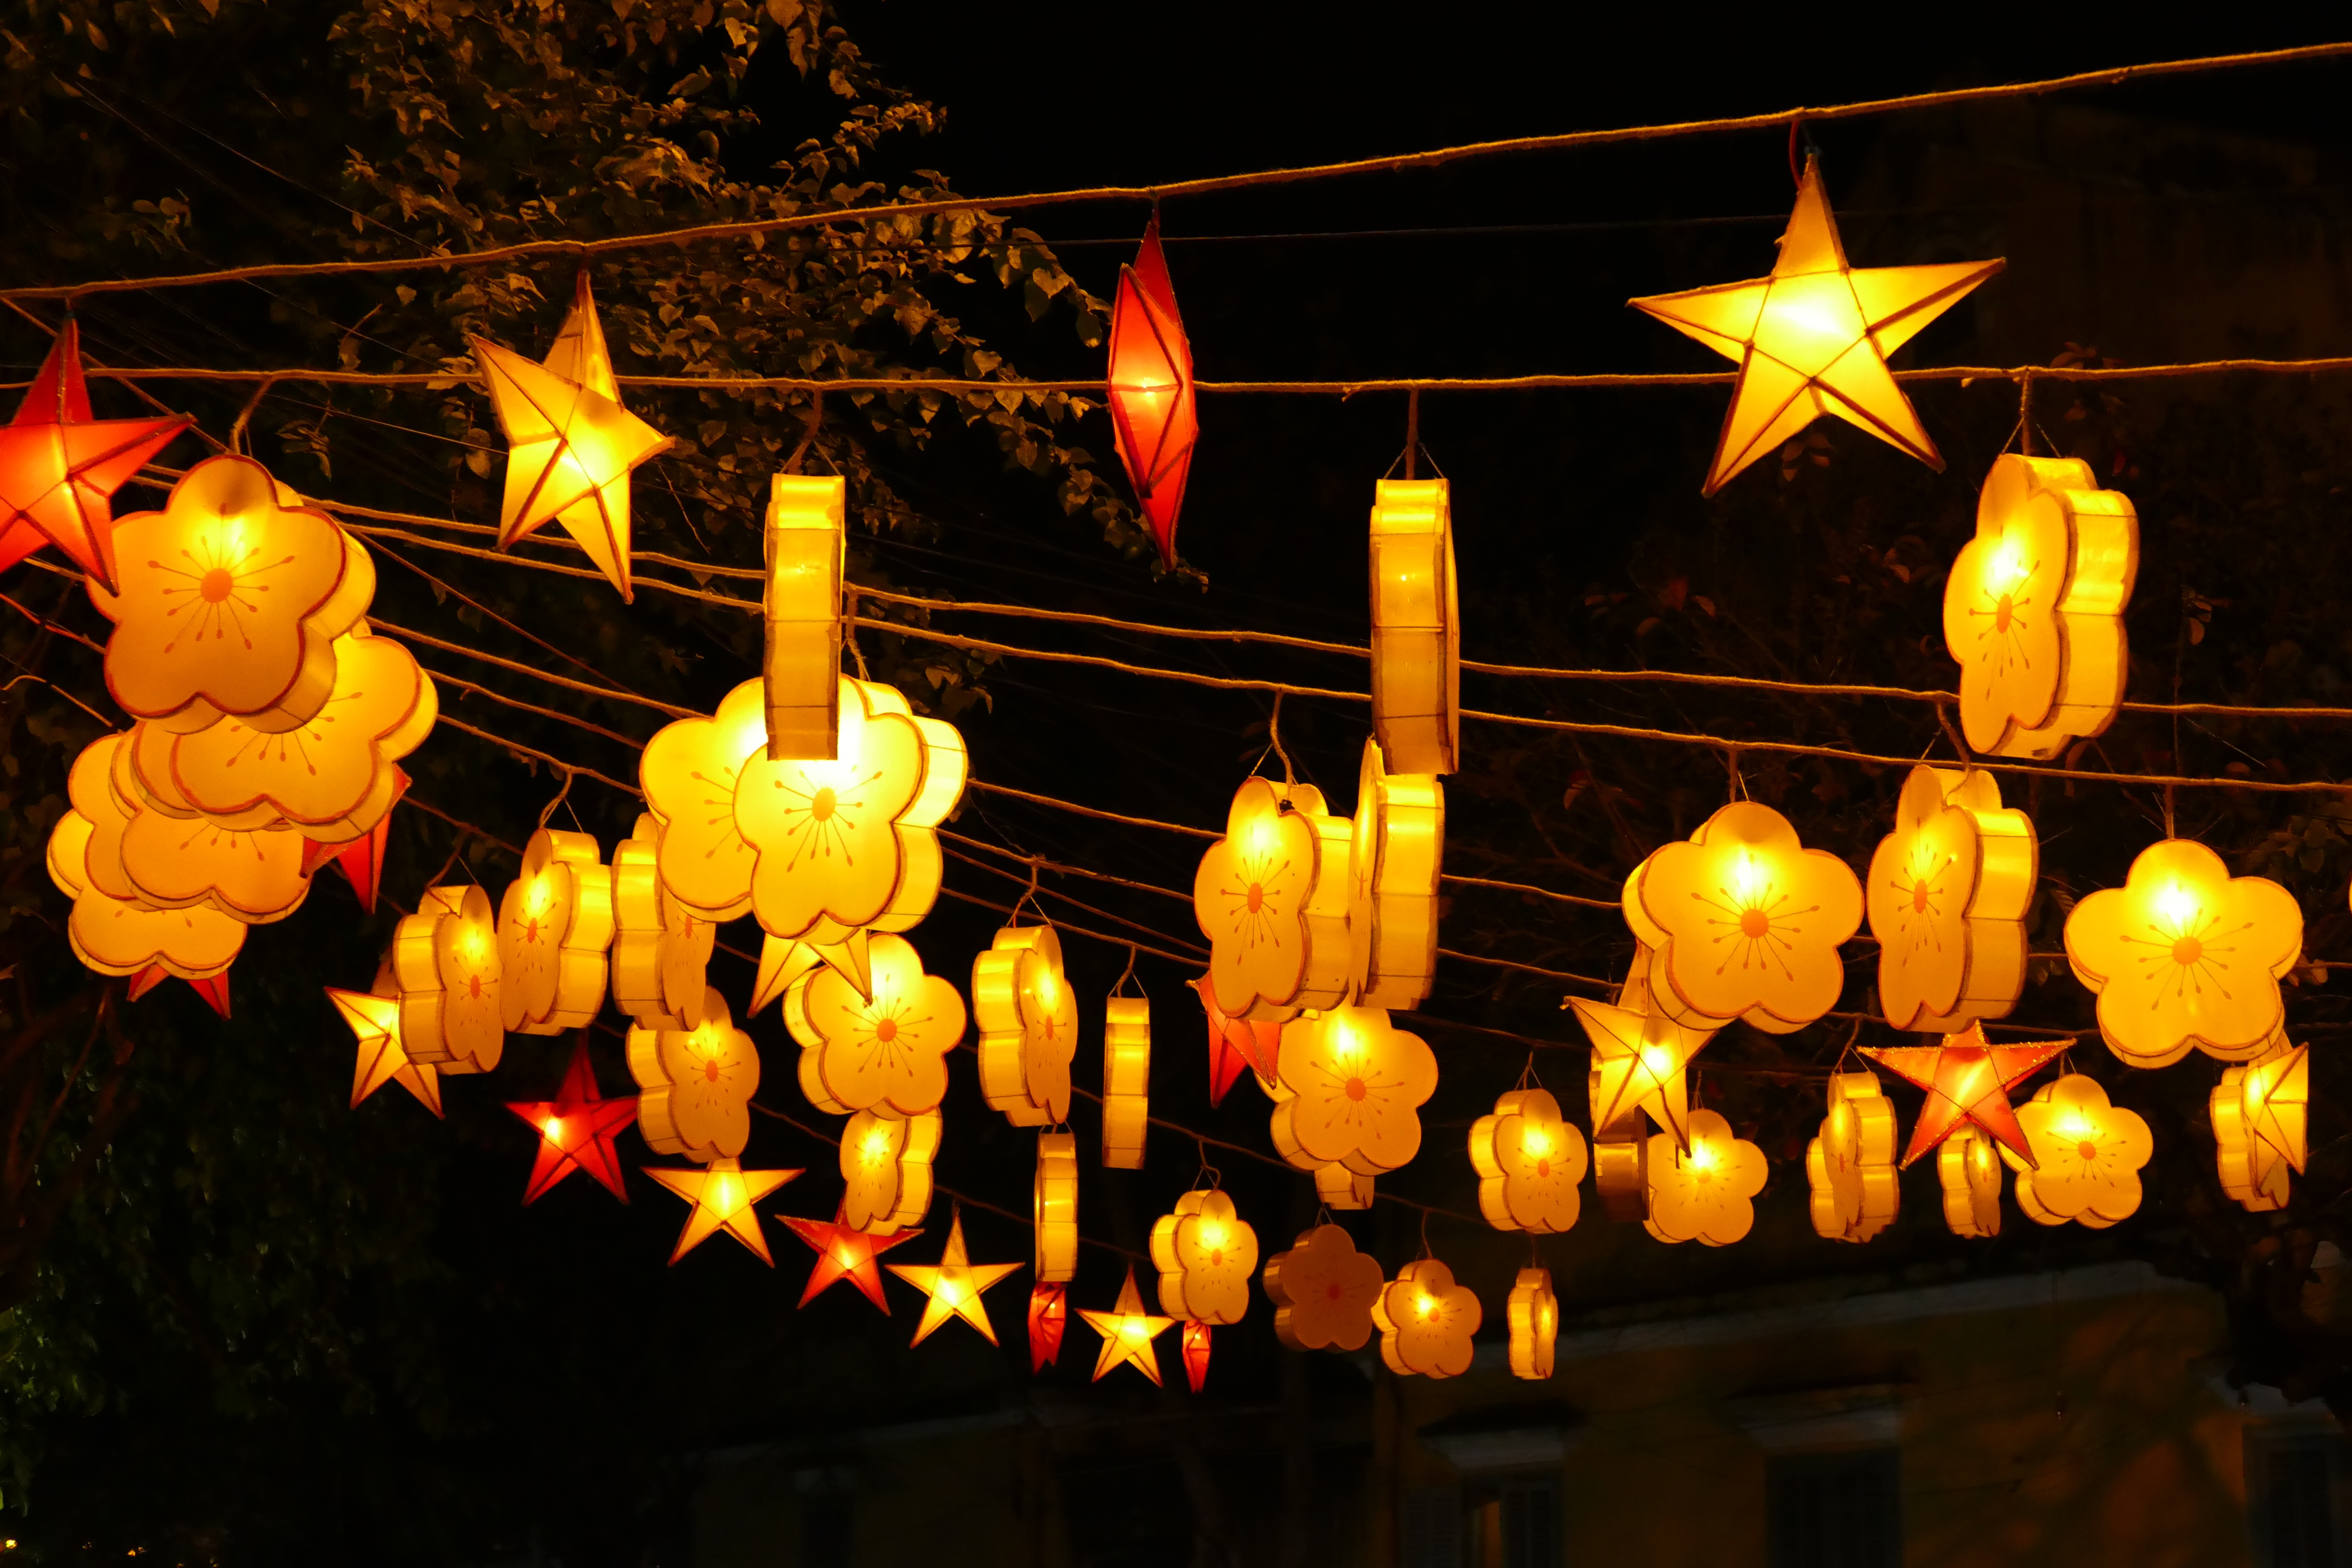
light, night, star, flower, evening, lantern, halloween, holiday, darkness, yellow, tourism, lighting, deco, saigon, christmas decoration, vietnam, abendstimmung, pedestrian zone, new year's day, mid autumn festival, ho chi minh city, chinese new year